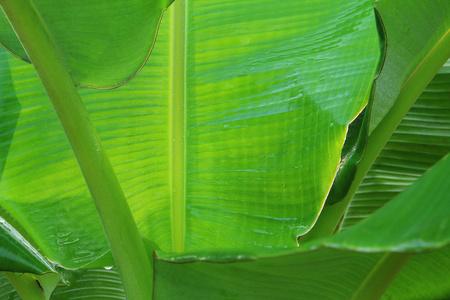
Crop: unknown
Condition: banana